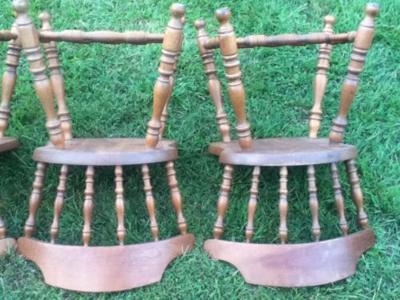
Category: chair